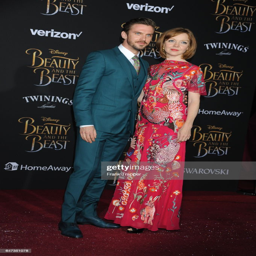
actor and musical artist attend .